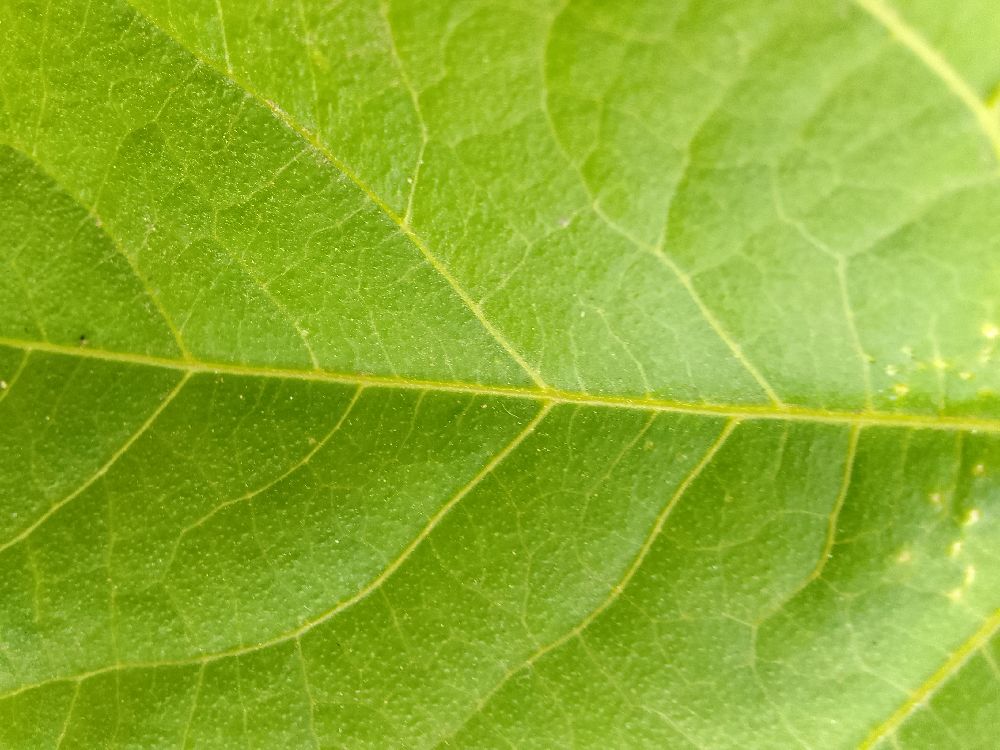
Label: healthy